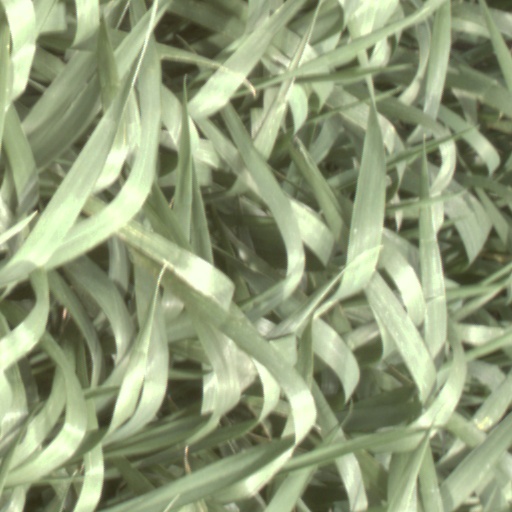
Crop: wheat